Gilderoy (outlaw)

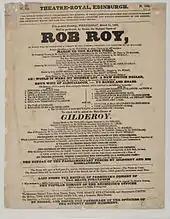
An advertising poster for the play 'Gilderoy'.

Archibald, Lord Lorne, heritable justiciar of the South and North isles and the sheriffdom of Argyll had finally apprehended the ""arch rebel"" and on 7 June 1636 in Edinburgh the trial started of Patrick McGregor and his associates John Forbes, Alistair Forbes, Callum Forbes, George Grant, John McColme, John McGregor McEane, Gillespie McFarlane, Alistair McInneir and Ewin McGregor alias Accawisch.